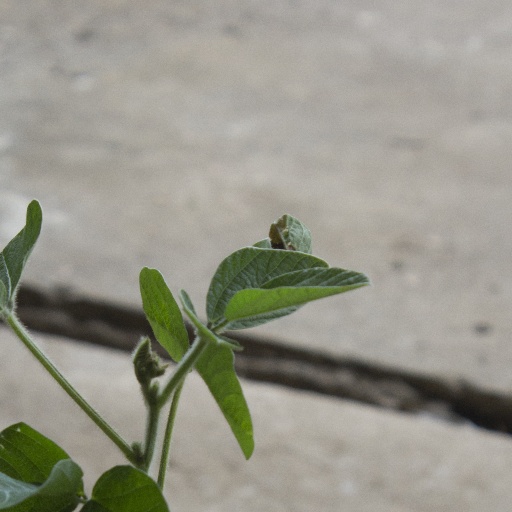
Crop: soybean